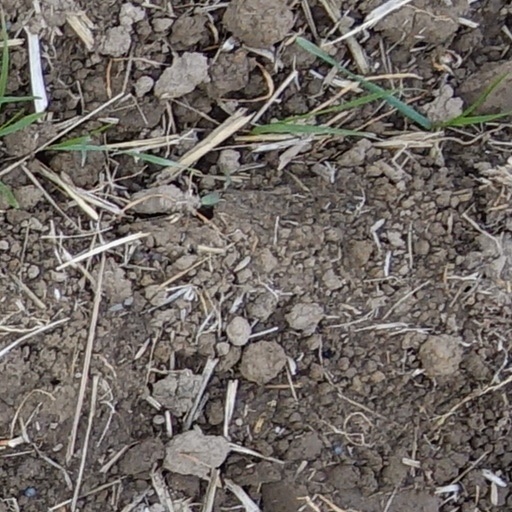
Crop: wheat